Stadttheater Amberg

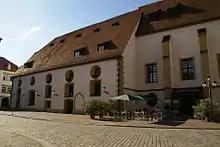
2010.08.21.172205 Stadttheater Franziskanergasse Amberg

Stadttheater Amberg is a theatre in Amberg, Bavaria, Germany.